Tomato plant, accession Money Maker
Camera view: bottom (45 deg); turntable rotation: 180 degrees
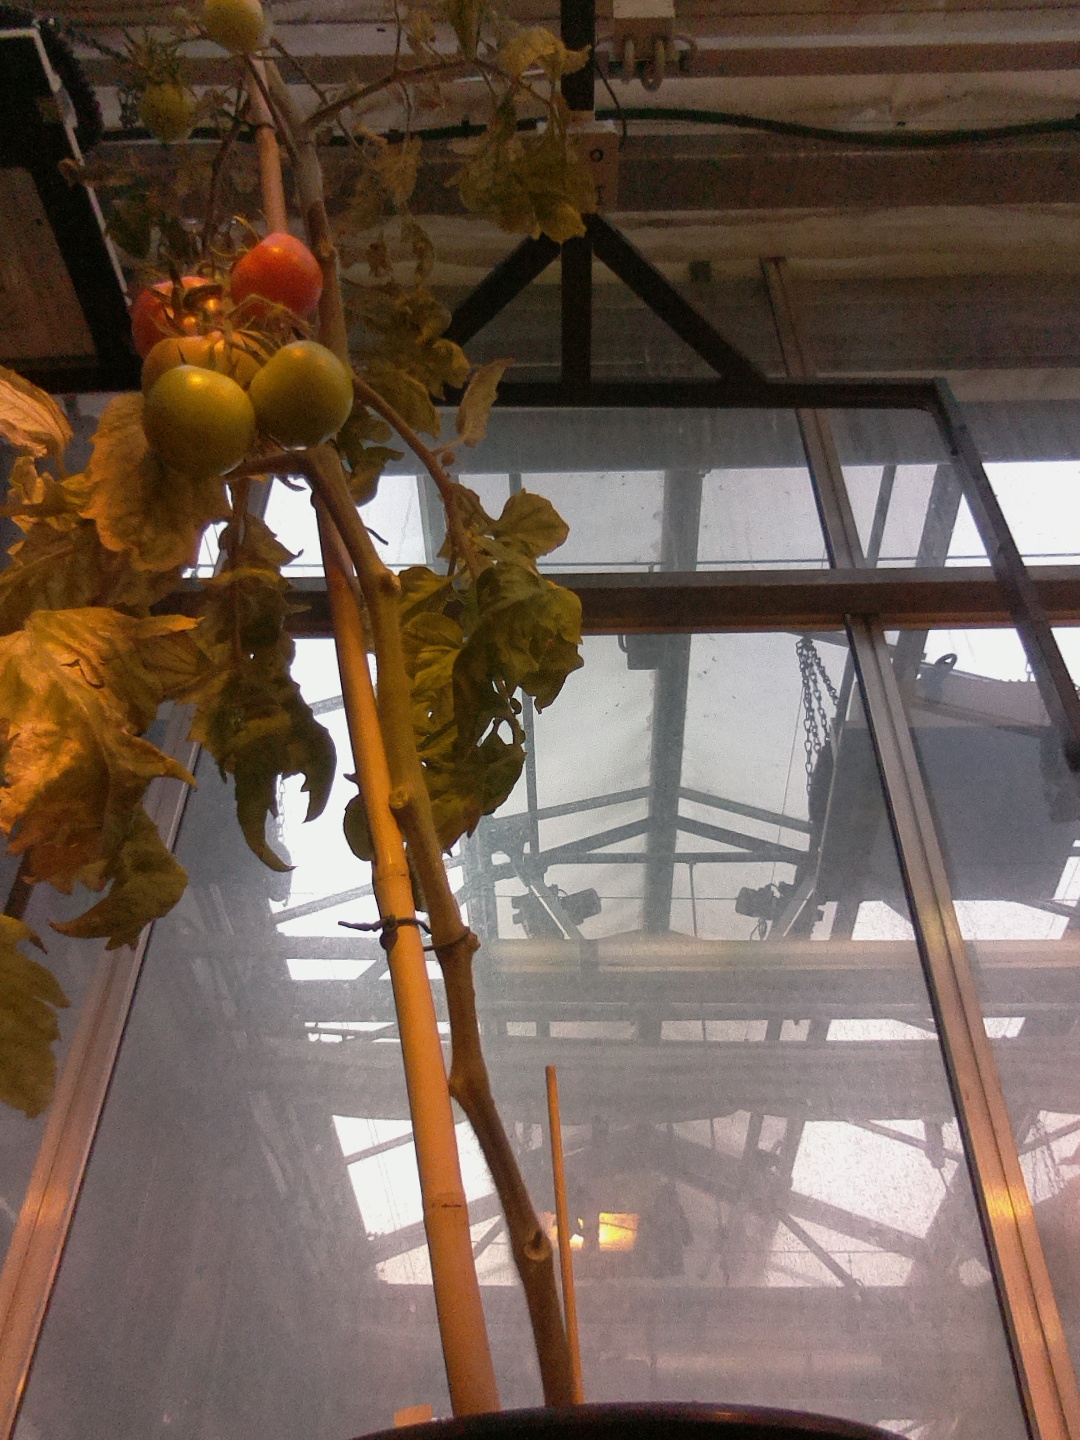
BBCH growth stage 83: 30%-40% of fruits show typical fully ripe color